Savyolovo railway station

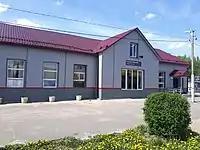
Savyolovo station in 2019

It is the northern terminus of the Savyolovsky suburban railway line from the Moscow Savyolovsky railway station via Dmitrov and Taldom. The long-distance trains connecting Moscow and Rybinsk also stop at this station.